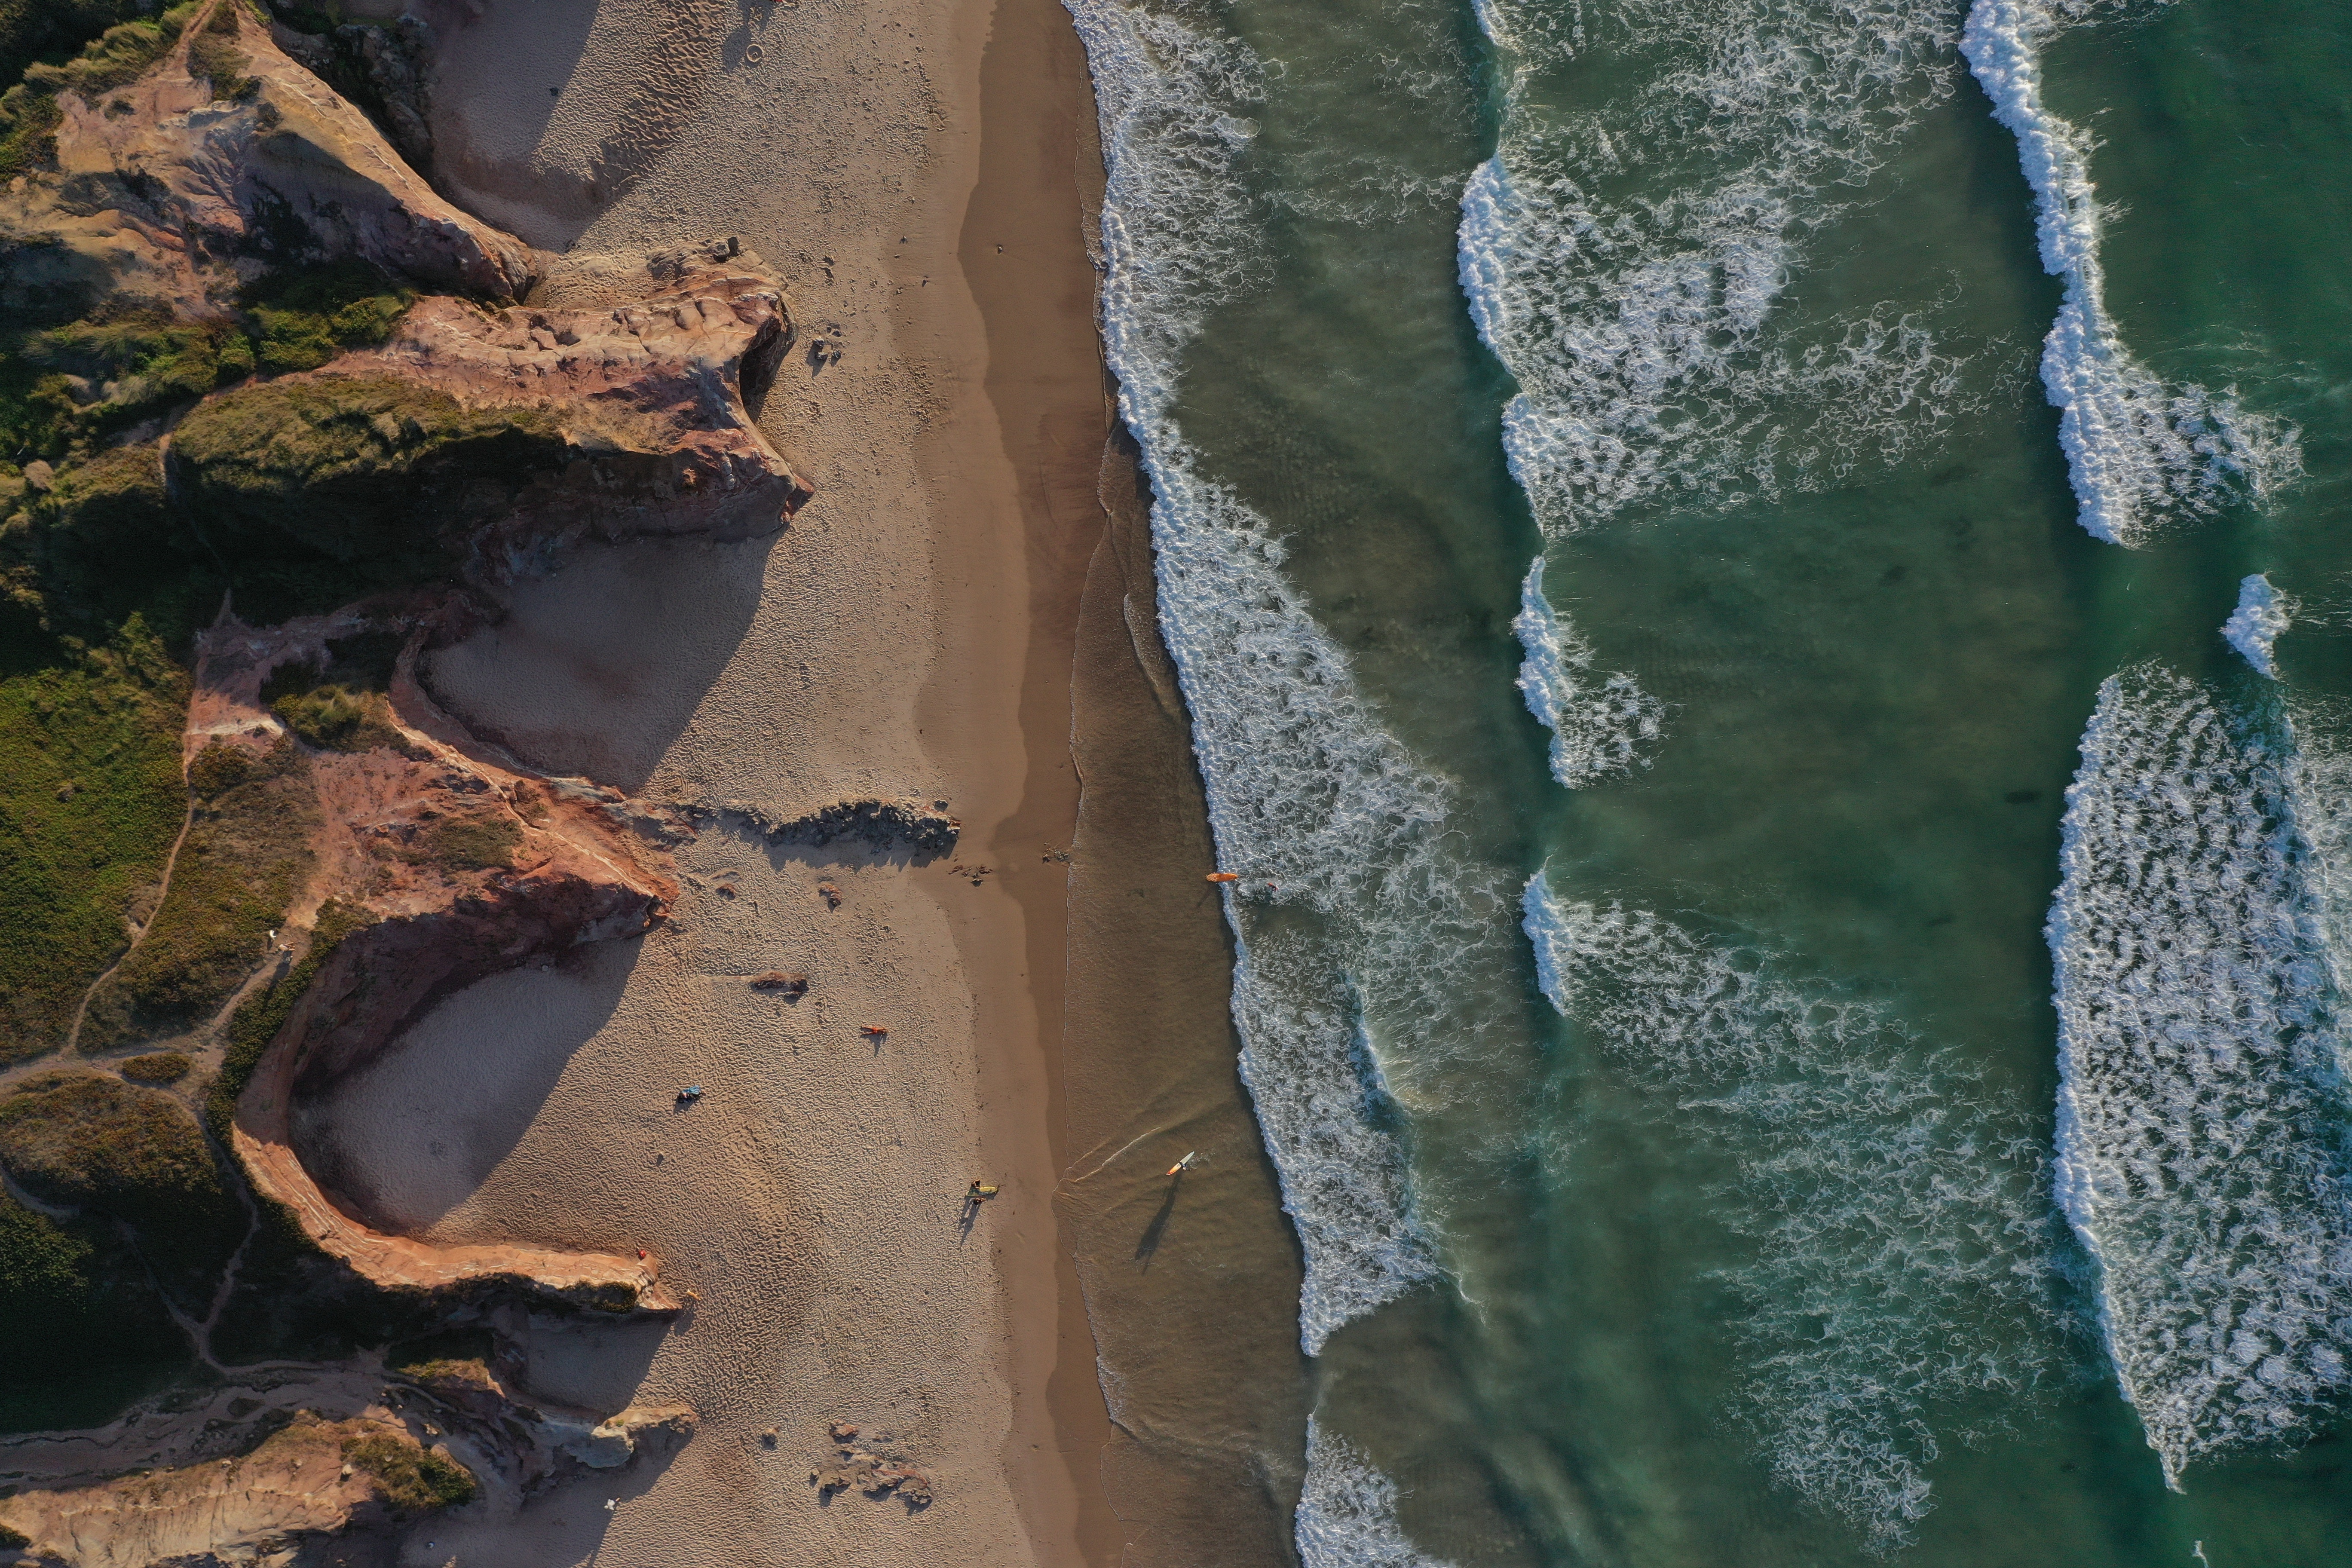
natural, water, water resources, azure, wood, bedrock, watercourse, vegetation, lake, coastal and oceanic landforms, terrain, trunk, formation, natural landscape, landscape, geological phenomenon, outcrop, geology, erosion, coast, sand, fault, rock, shadow, soil, reflection, escarpment, badlands, wadi, arch, pattern, sea, valley, cliff, beach, klippe, headland, reservoir, cape